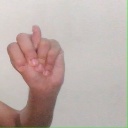
अक्षर: न